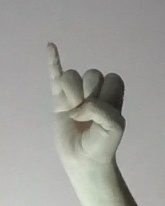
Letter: meem